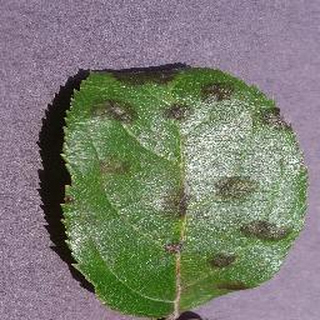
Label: apple_apple_scab